John Barton Payne

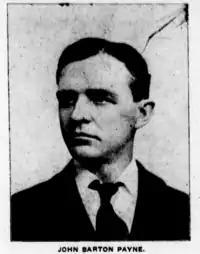
John Barton Payne in the Chicago Eagle newspaper, 1910

In 1913 he declined an offer from president Woodrow Wilson to serve as solicitor general of the United States.